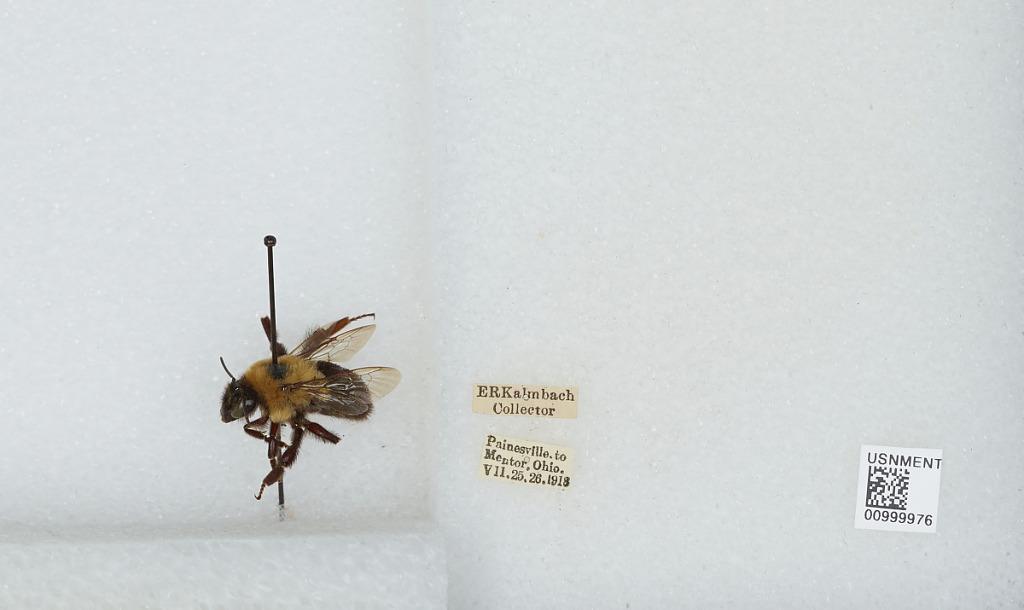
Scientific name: Bombus (Pyrobombus) impatiens Cresson
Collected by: E. Kalmbach
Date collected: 1918-7-25
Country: United States
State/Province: Ohio
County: Lake
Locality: Painesville to Mentor
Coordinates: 41.6994, -81.2767